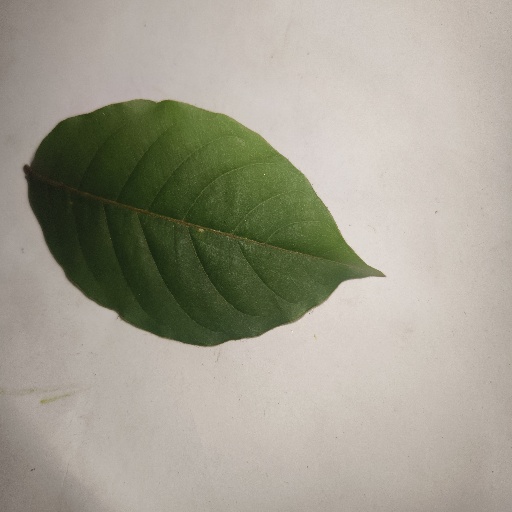
Species: HariTaki
Leaf condition: Healthy Leaf